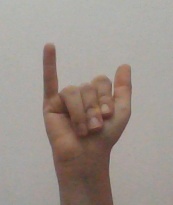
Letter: ya